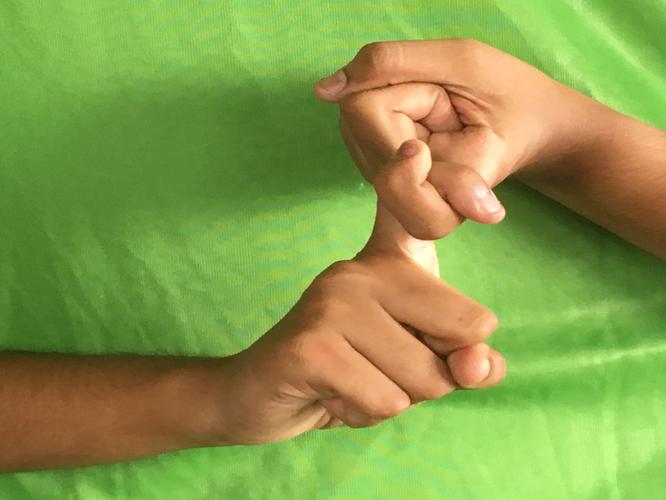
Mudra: Pasha
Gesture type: double_hand